Foreign relations of India

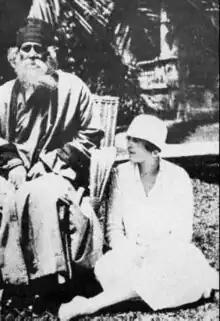
Nobel Laurate Rabindranath Tagore and Argentine writer Victoria Ocampo on the grounds of Villa Ocampo

Modern Egypt-India relations go back to the contacts between Saad Zaghloul and Mohandas Gandhi on the common goals of their respective movements of independence. In 1955, Egypt under Gamal Abdul Nasser and India under Jawaharlal Nehru became the founders of the Non-Aligned Movement. During the 1956 War, Nehru stood supporting Egypt to the point of threatening to withdraw his country from the Commonwealth of Nations. In 1967, following the Arab–Israeli conflict, India supported Egypt and the Arabs. In 1977, New Delhi described the visit of President Anwar al-Sadat to Jerusalem as a "brave" move and considered the peace treaty between Egypt and Israel a primary step on the path of a just settlement of the Middle East problem. Major Egyptian exports to India include raw cotton, raw and manufactured fertilisers, oil and oil products, organic and non-organic chemicals, and leather and iron products. Major imports into Egypt from India are cotton yarn, sesame, coffee, herbs, tobacco, lentils, pharmaceutical products and transport equipment. The Egyptian Ministry of Petroleum is also currently negotiating the establishment of a natural gas-operated fertiliser plant with another Indian company. In 2004 the Gas Authority of India Limited bought 15% of Egypt's Nat Gas distribution and marketing company. In 2008 Egyptian investment in India was worth some 750 million dollars, according to the Egyptian ambassador. After the Arab Spring of 2011, with ousting of Hosni Mubarak, Egypt asked for the help of India in conducting nationwide elections.